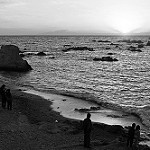
Label: B & W